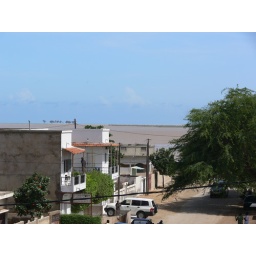
You can see the river and the corniche road at the end of the street in front of the house.